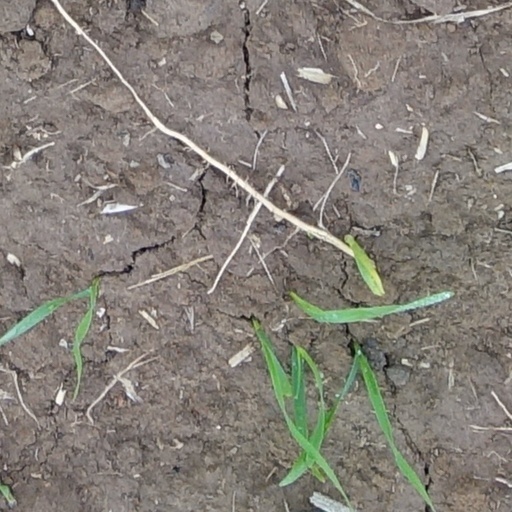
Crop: wheat